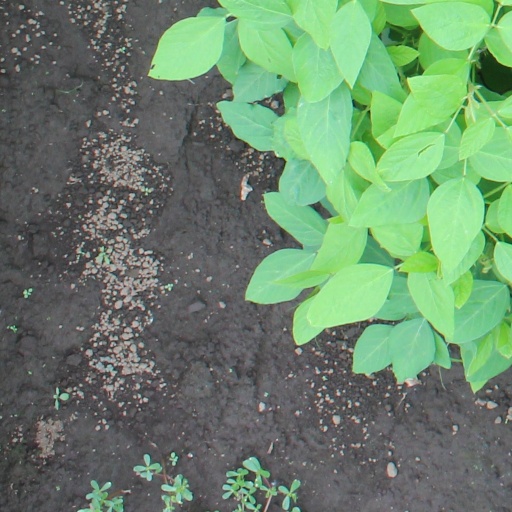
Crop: soybean